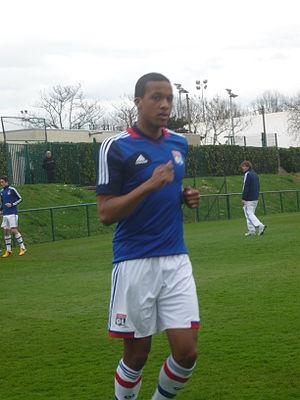
Alassane Pléa, joueur de l'Olympique lyonnais, à l'entrainement en avril 2013
Wasquehal Football, couramment appelé Wasquehal Foot, est un club de football français fondé à Wasquehal en 1924 par Arthur Buyse, sous le nom d'Union Sportive de Wasquehal, avant que ce dernier ne prenne en 1945 celui d'Entente Sportive de Wasquehal, après avoir fusionné avec l’AS Wasquehal. Le club devient Wasquehal Football en 2017 en faisant fusionner trois clubs basés dans différents quartiers de la ville, l’Entente Sportive de Wasquehal, le Capreau Sport Wasquehal et le Wasquehal Futsal.